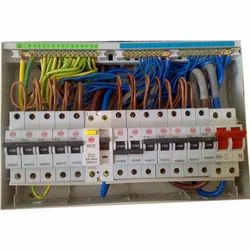
Label: Electrical_Board_Installation_Service